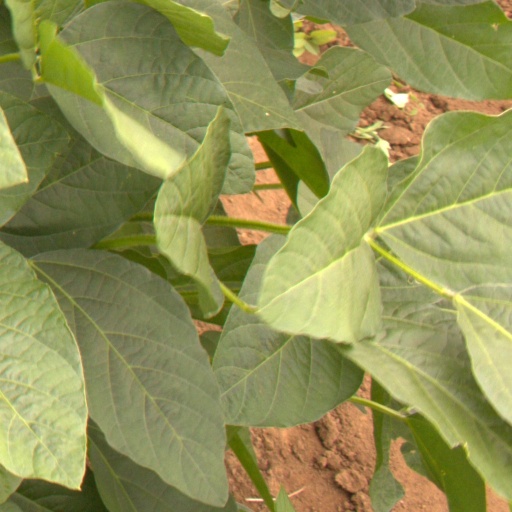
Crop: soybean